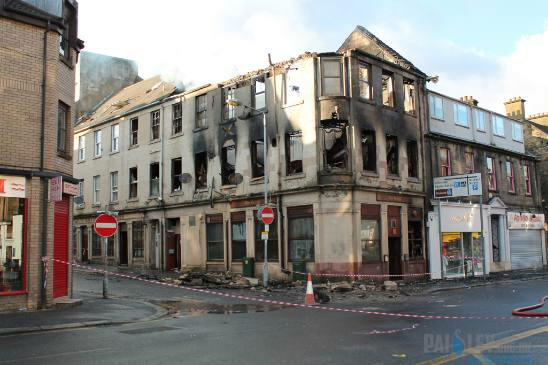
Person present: No